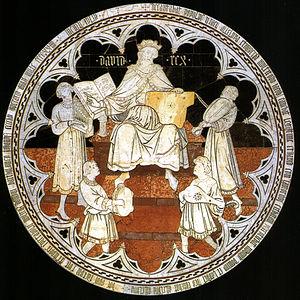
Le pavement du Duomo de Sienne est un des exemples les plus étendus et les plus appréciés d'un ensemble de marqueteries de marbre, un projet décoratif qui s'est étalé sur six siècles, du XIVᵉ au XIXᵉ siècle. Comme la construction de la cathédrale, l'histoire du pavement se mêle étroitement à celle de la cité et de l'école artistique siennoise. Les Siennois n'ont d'ailleurs jamais lésiné, au cours des siècles, quant aux moyens mis en œuvre, d'abord pour sa création, puis pour sa préservation. Composé de plus de soixante scènes, il est généralement recouvert, dans les zones les plus fréquentées, par des feuilles de masonite, sauf une fois par an, pendant un mois environ, entre septembre et octobre.